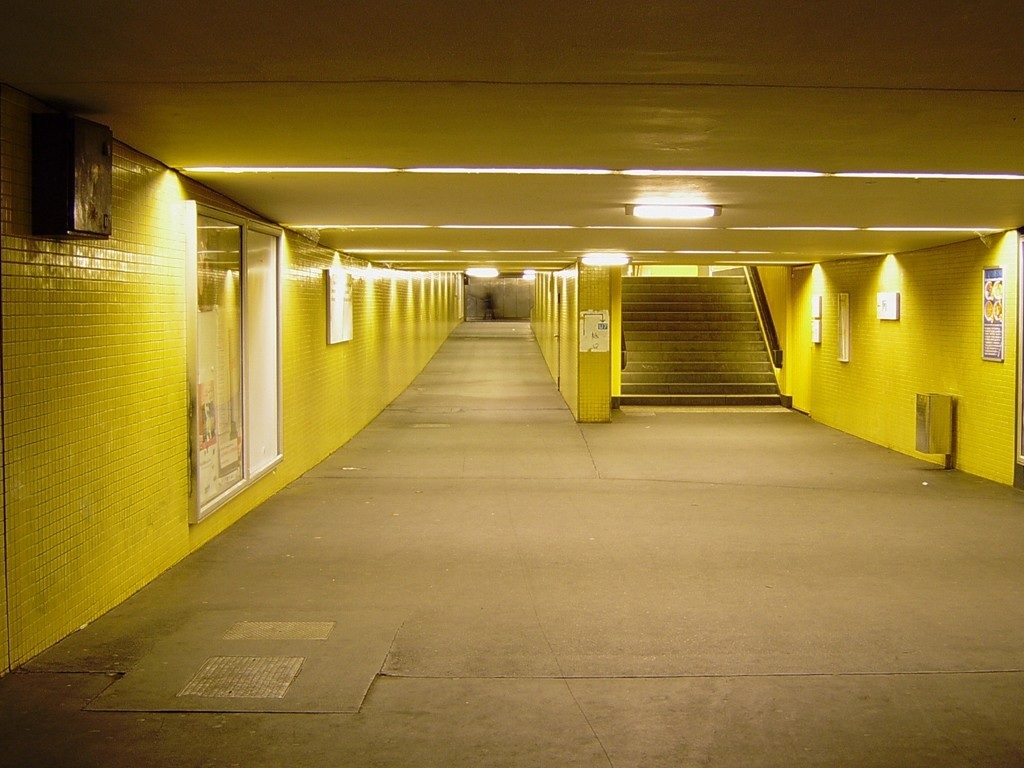
light, architecture, subway, underground, transport, hall, station, yellow, public transport, illuminated, interior design, metro station, berlin, shape, pedestrian tunnel